Counts of Wedel-Jarlsberg

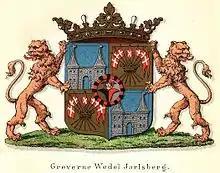
Coat of Arms of the Feudal Counts of Wedel-Jarlsberg.

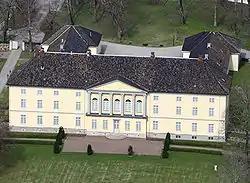
Jarlsberg Manor

The Count of Wedel-Jarlsberg (also "Wedel Jarlsberg") is a title of the Norwegian nobility and of the Danish nobility. The family of Wedel-Jarlsberg is a branch of the larger family von Wedel, which comes from Pomerania, Germany. Family members have had a significant position in the 18th and 19th centuries' Norwegian history.